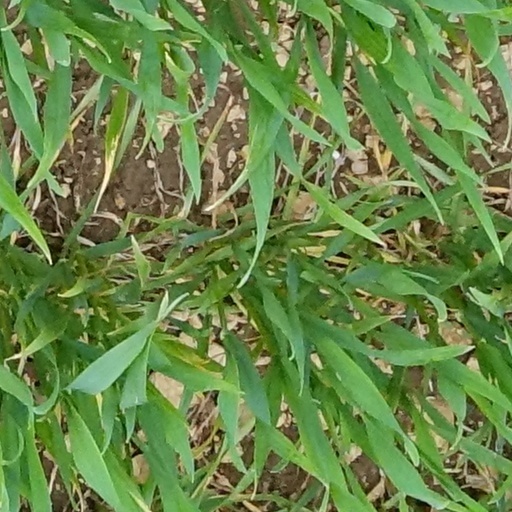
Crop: wheat